John Booker (astrologer)

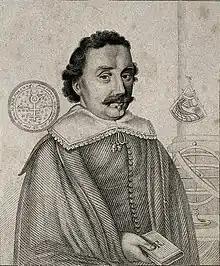
Portrait. Credit: Wellcome Library

John Booker (1603–1667) was an English astrologer, respected in that career for over 30 years. In the 1640s he was appointed licenser of mathematical publications, and so in effect a censor of astrological works, for the Stationers' Company.